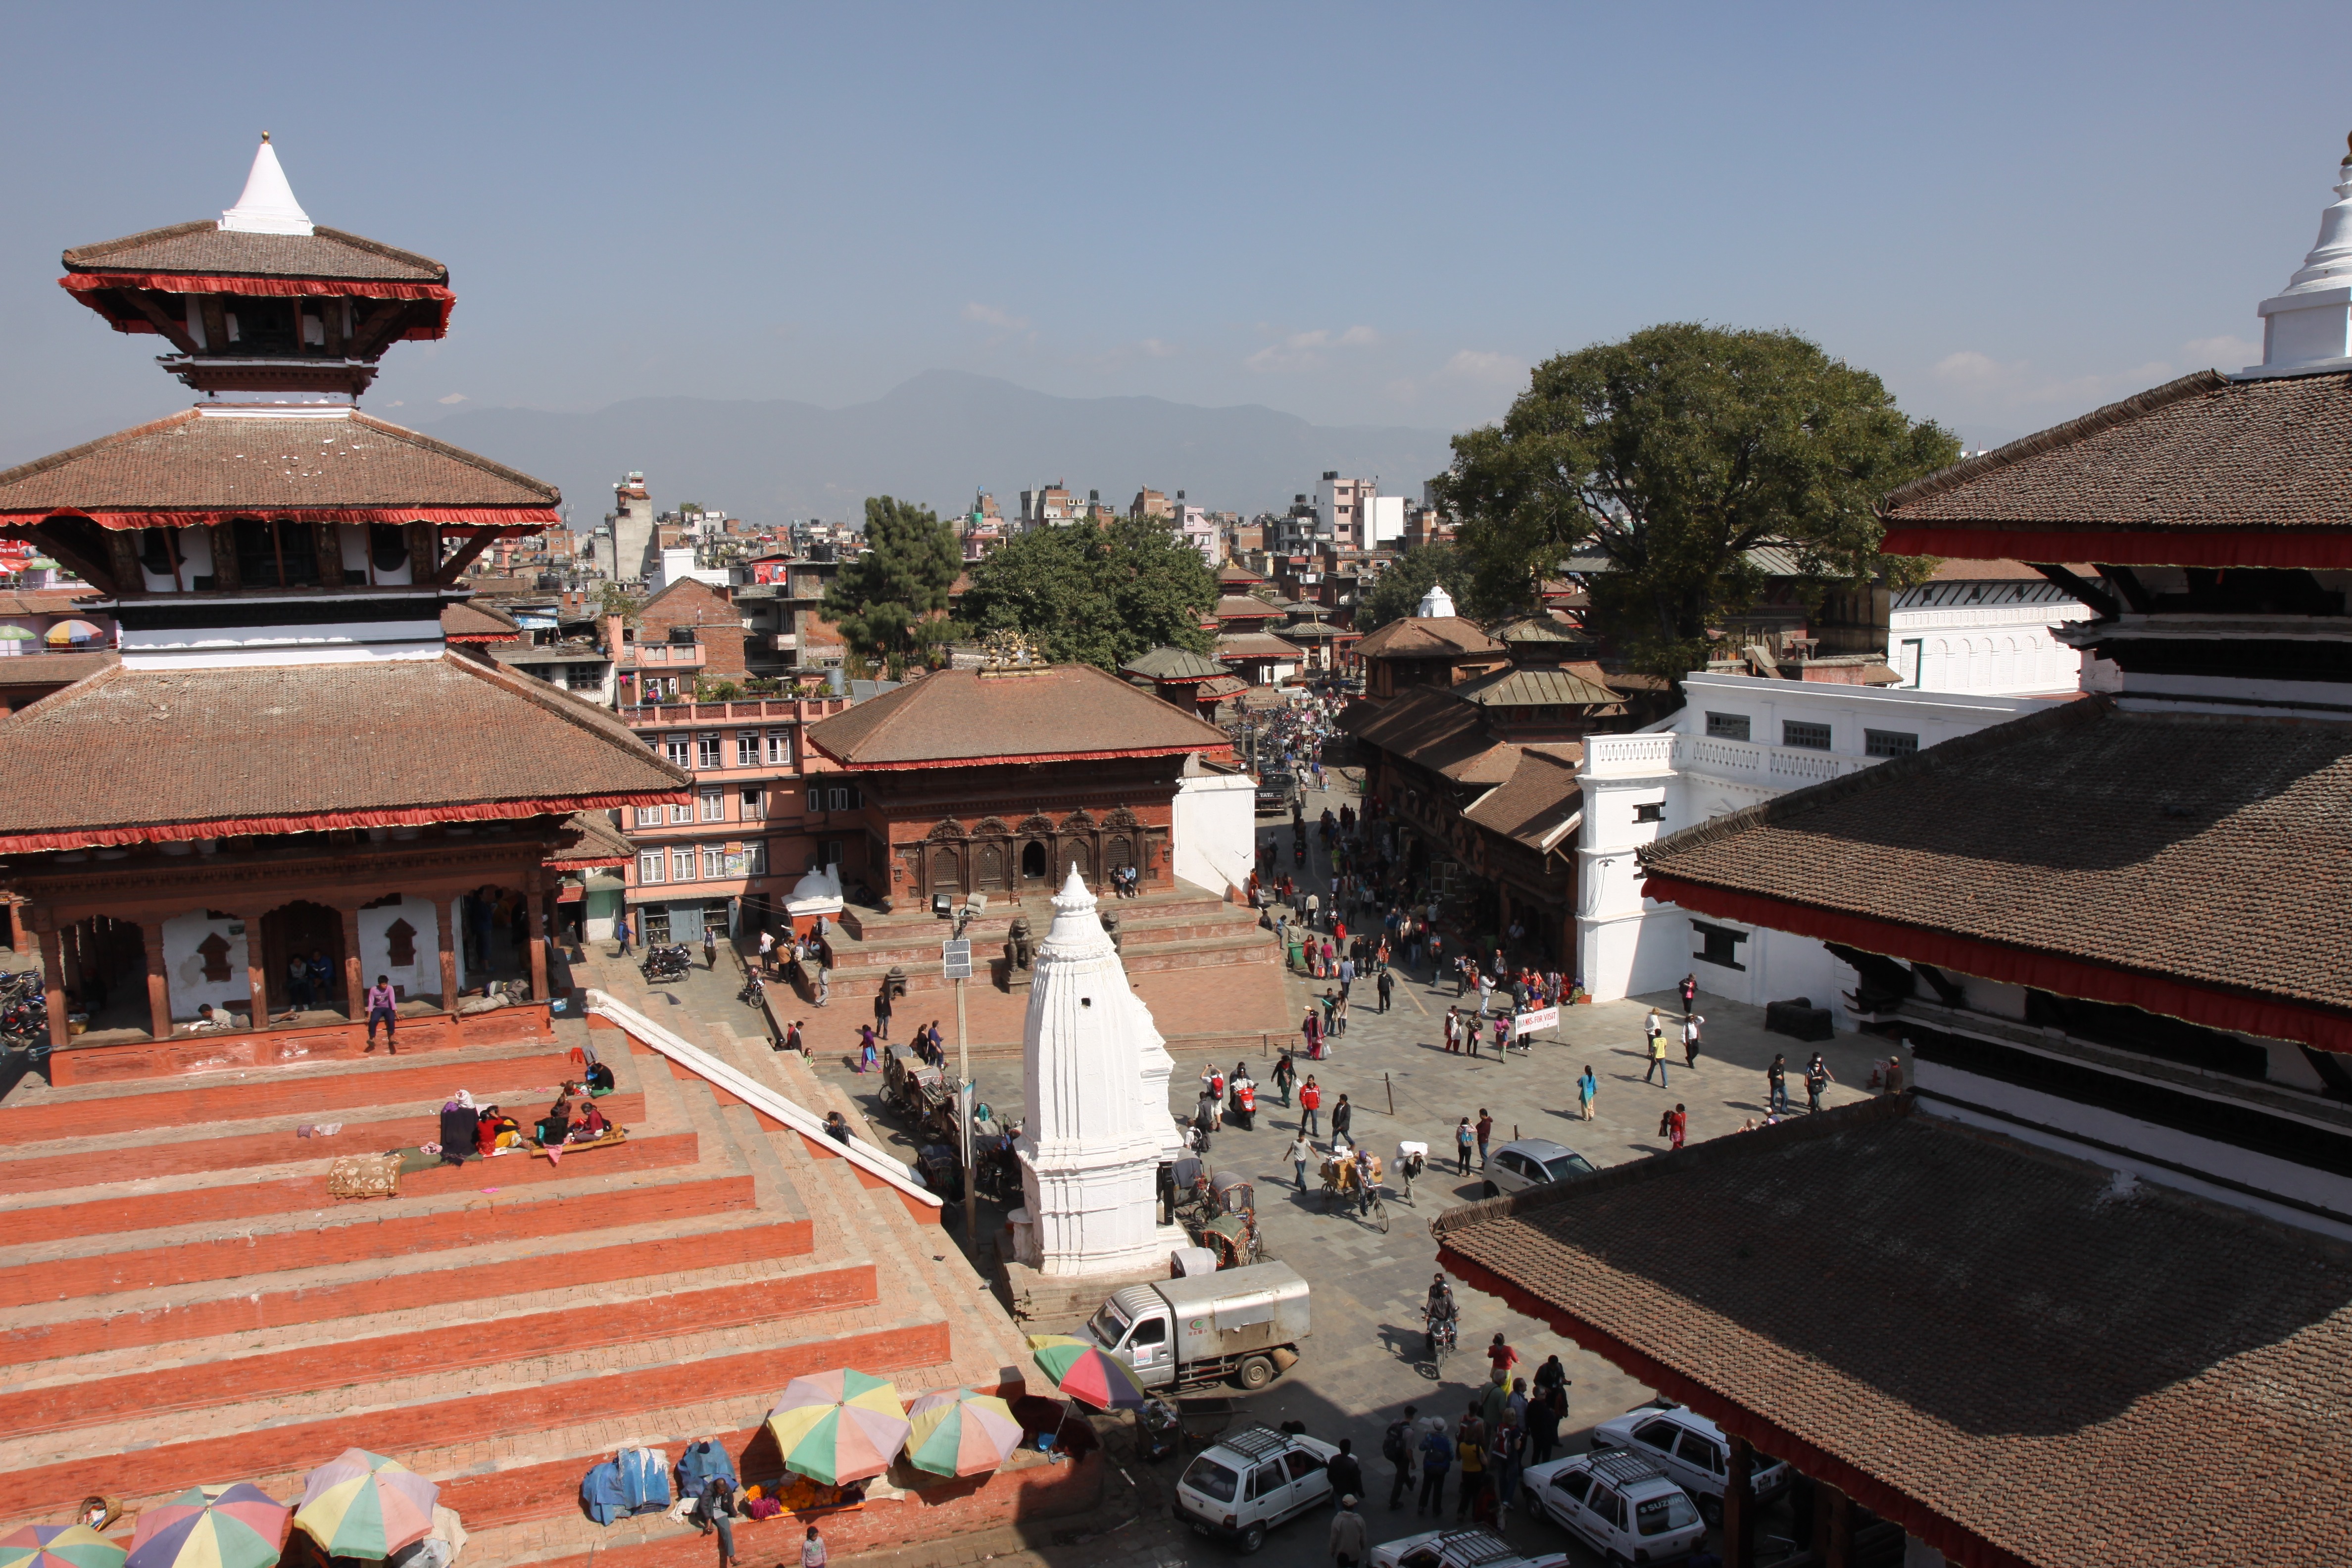
town, building, palace, vacation, travel, place of worship, nepal, temple, resort, shrine, cultural heritage, kathu dumplings, the old temple